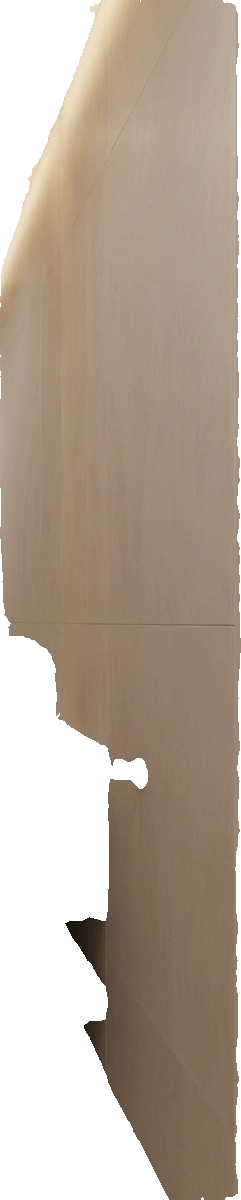
Surface category: wall